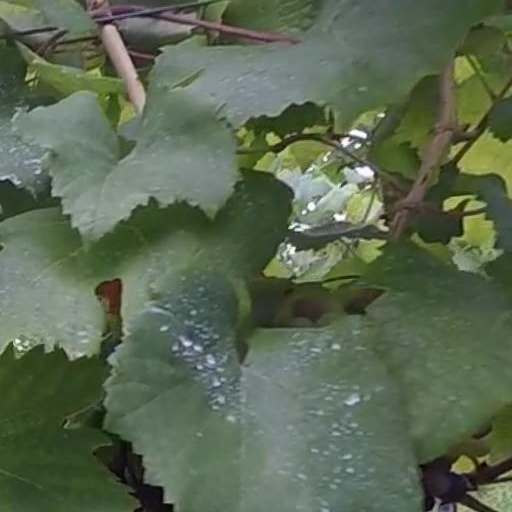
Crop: grape